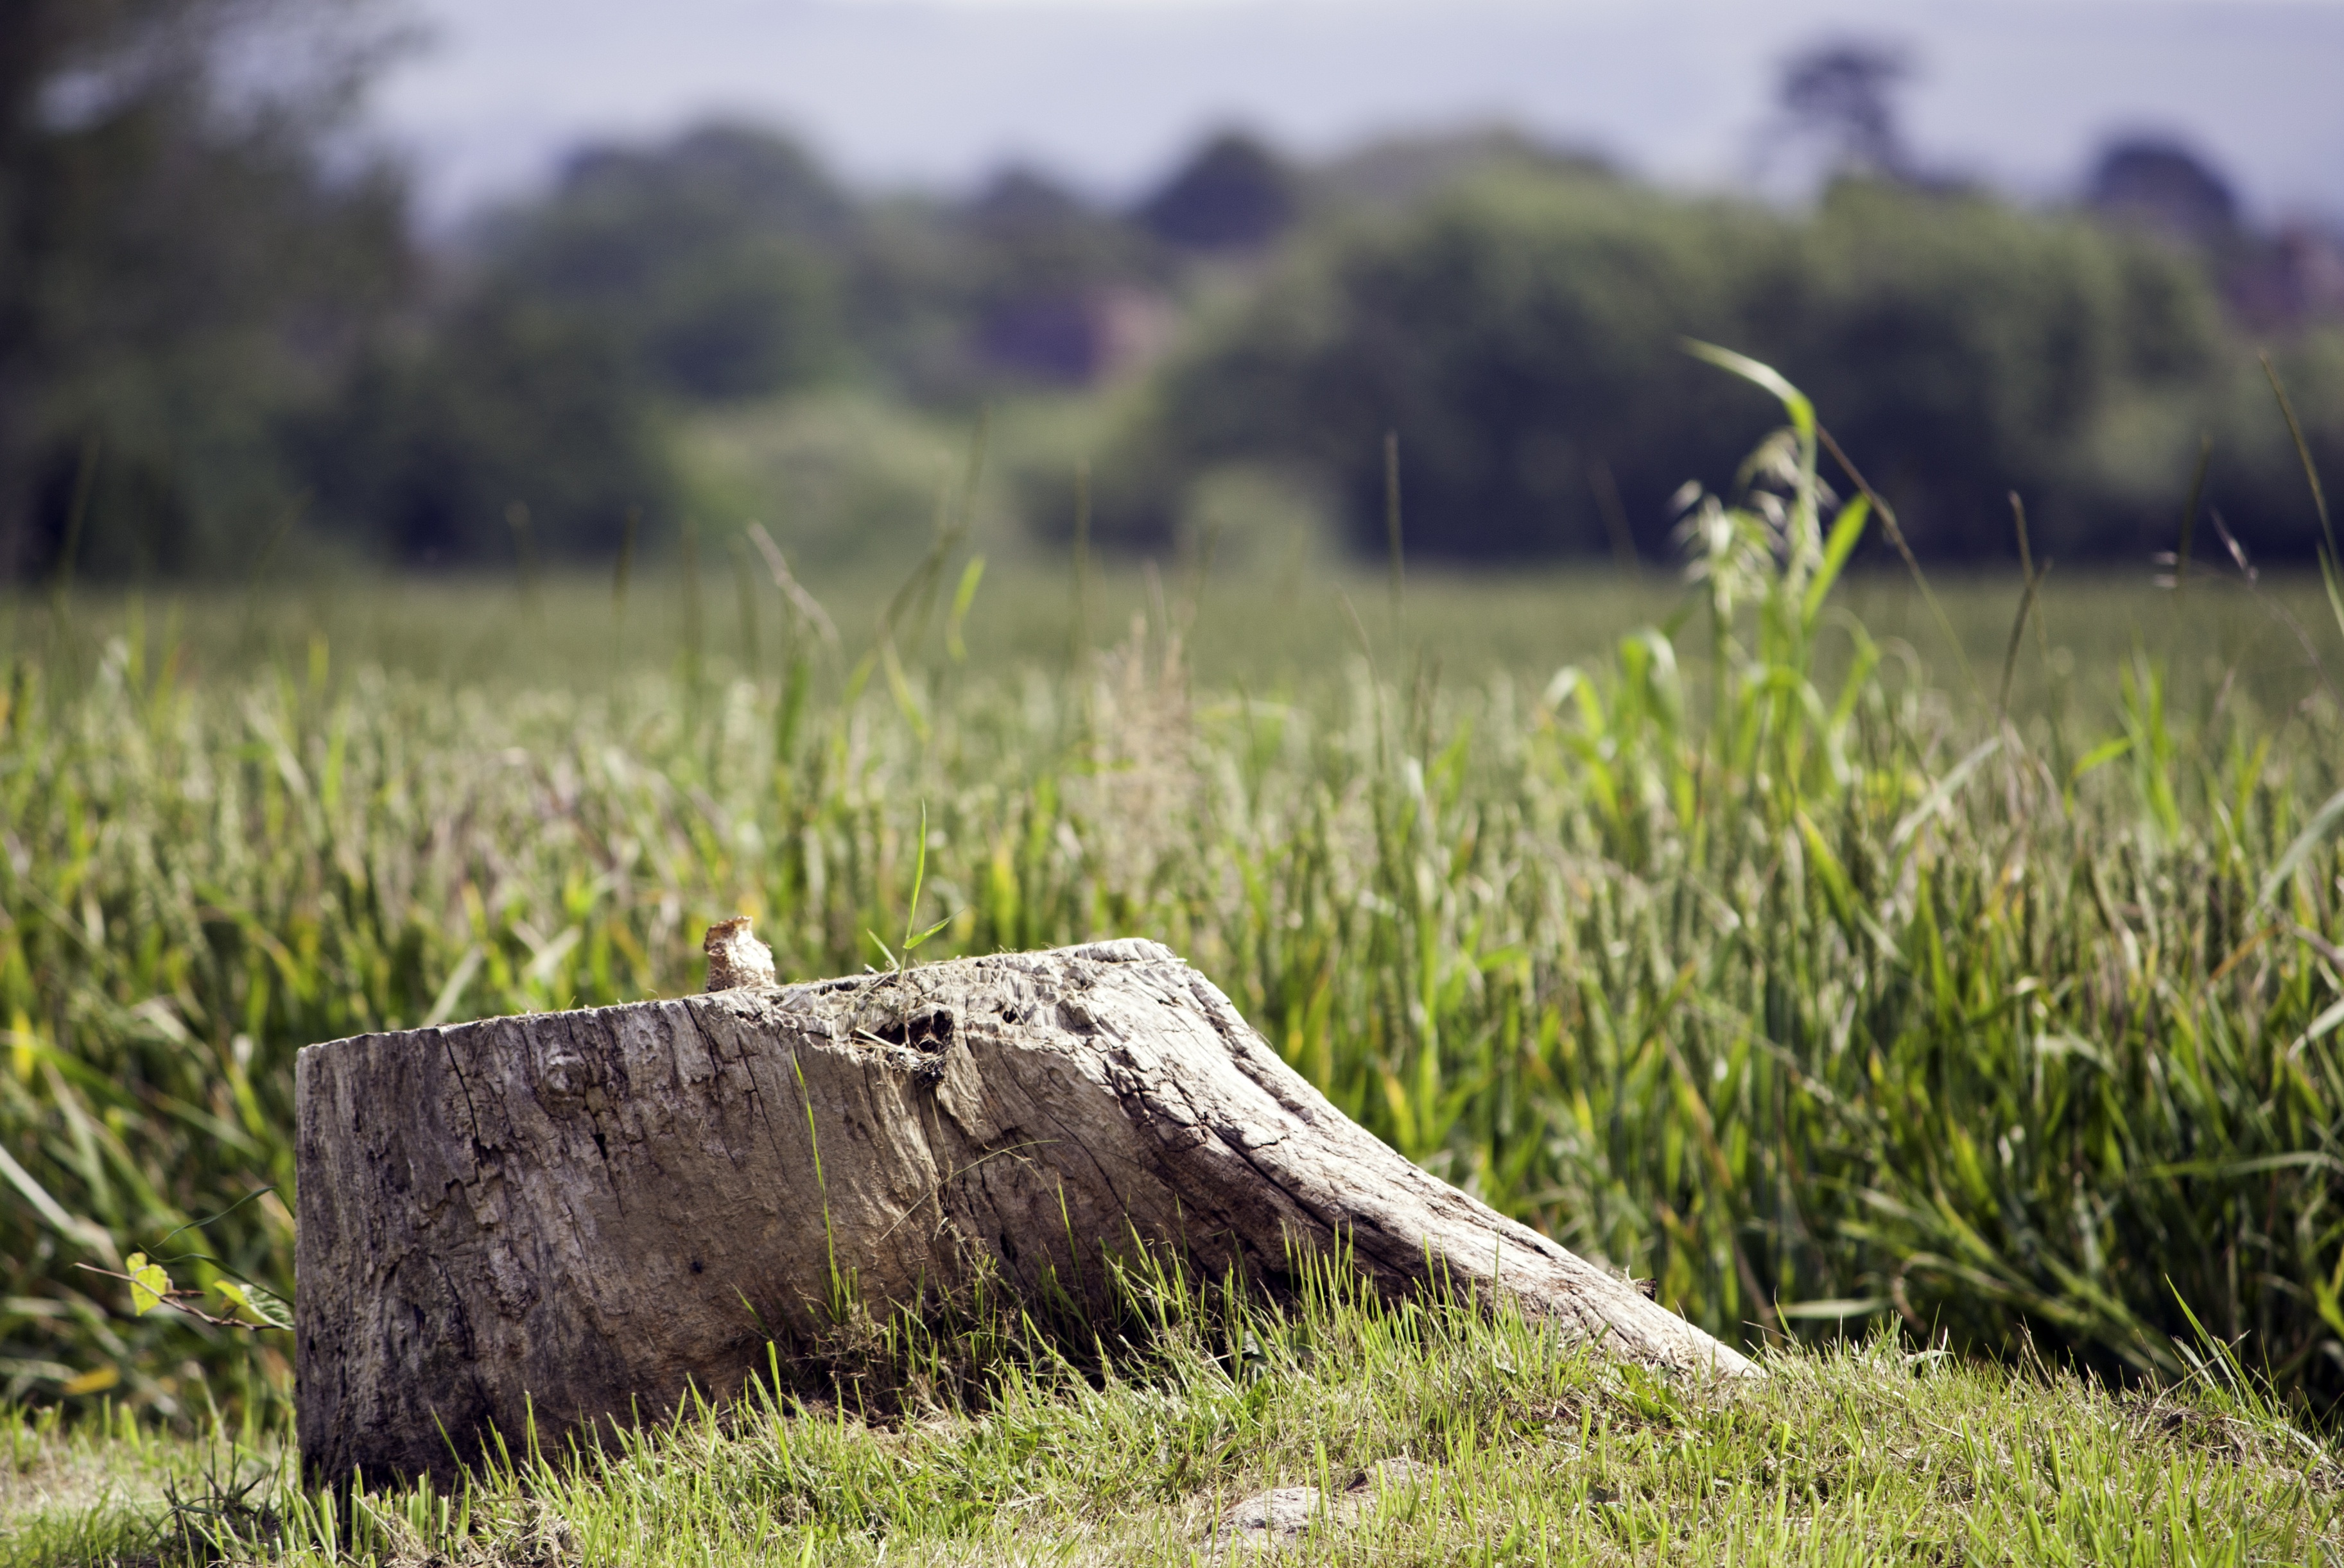
tree, nature, grass, rock, plant, wood, field, lawn, meadow, countryside, texture, stump, old, bark, wildlife, green, soil, agriculture, dead, terrain, cut, grassland, wooden, wetland, tree stump, habitat, rural area, natural environment, grass family